Jagadish Chandra Bose

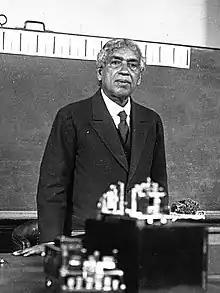
Bose lecturing on the "nervous system" of plants at the Sorbonne in Paris in 1926

Bose's 1898 experiment on the optical rotation of microwaves in a twisted jute structure pioneered the study of chiral media, and preceded the fields of artificial dielectrics and metamaterials by decades and a century, respectively.